Occupy movement in the United States

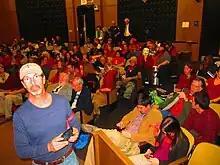
Occupy Charlottesville packs Charlottesville City Council chambers in what Councilor David Brown says is the best-attended meeting in his 8 years serving. Supporters wear red and almost 60 people ask the council to allow the encampment. A handful of those who speak on the issue ask for the council to start enforcing the 11 p.m. curfew in Lee Park.

Occupy Charlottesville is a social movement in Charlottesville, Virginia, that began on October 15, 2011, in solidarity with Occupy Wall Street and the rest of the Occupy movement. The downtown Lee Park encampment was taken down on November 30, 2011, when 18 members of the movement were arrested and charged with trespassing. Although the group has not yet established a second campsite, they continue to meet for their General Assemblies in addition to targeted actions. The group's protests target social and economic injustice both locally and nationally. The Occupy Wall Street movement began on September 17, 2011, as a protest against economic and social injustice. Soon thereafter, autonomous satellite protests sprung up across the world, most of them in the United States. In the weeks leading up to October 15 occupation in Charlottesville, protesters first met at Random Row books on October 5 and again on October 12, for the first Official General Assembly Among other topics, "they discussed and developed a set of shared values for community members, including social and economic justice, mutual respect, cooperation and non-violence with each other"